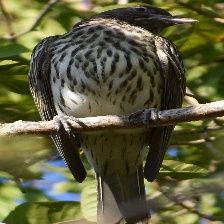
Species: AUSTRALASIAN FIGBIRD
Scientific name: SPHECOTHERES VIEILLOTI